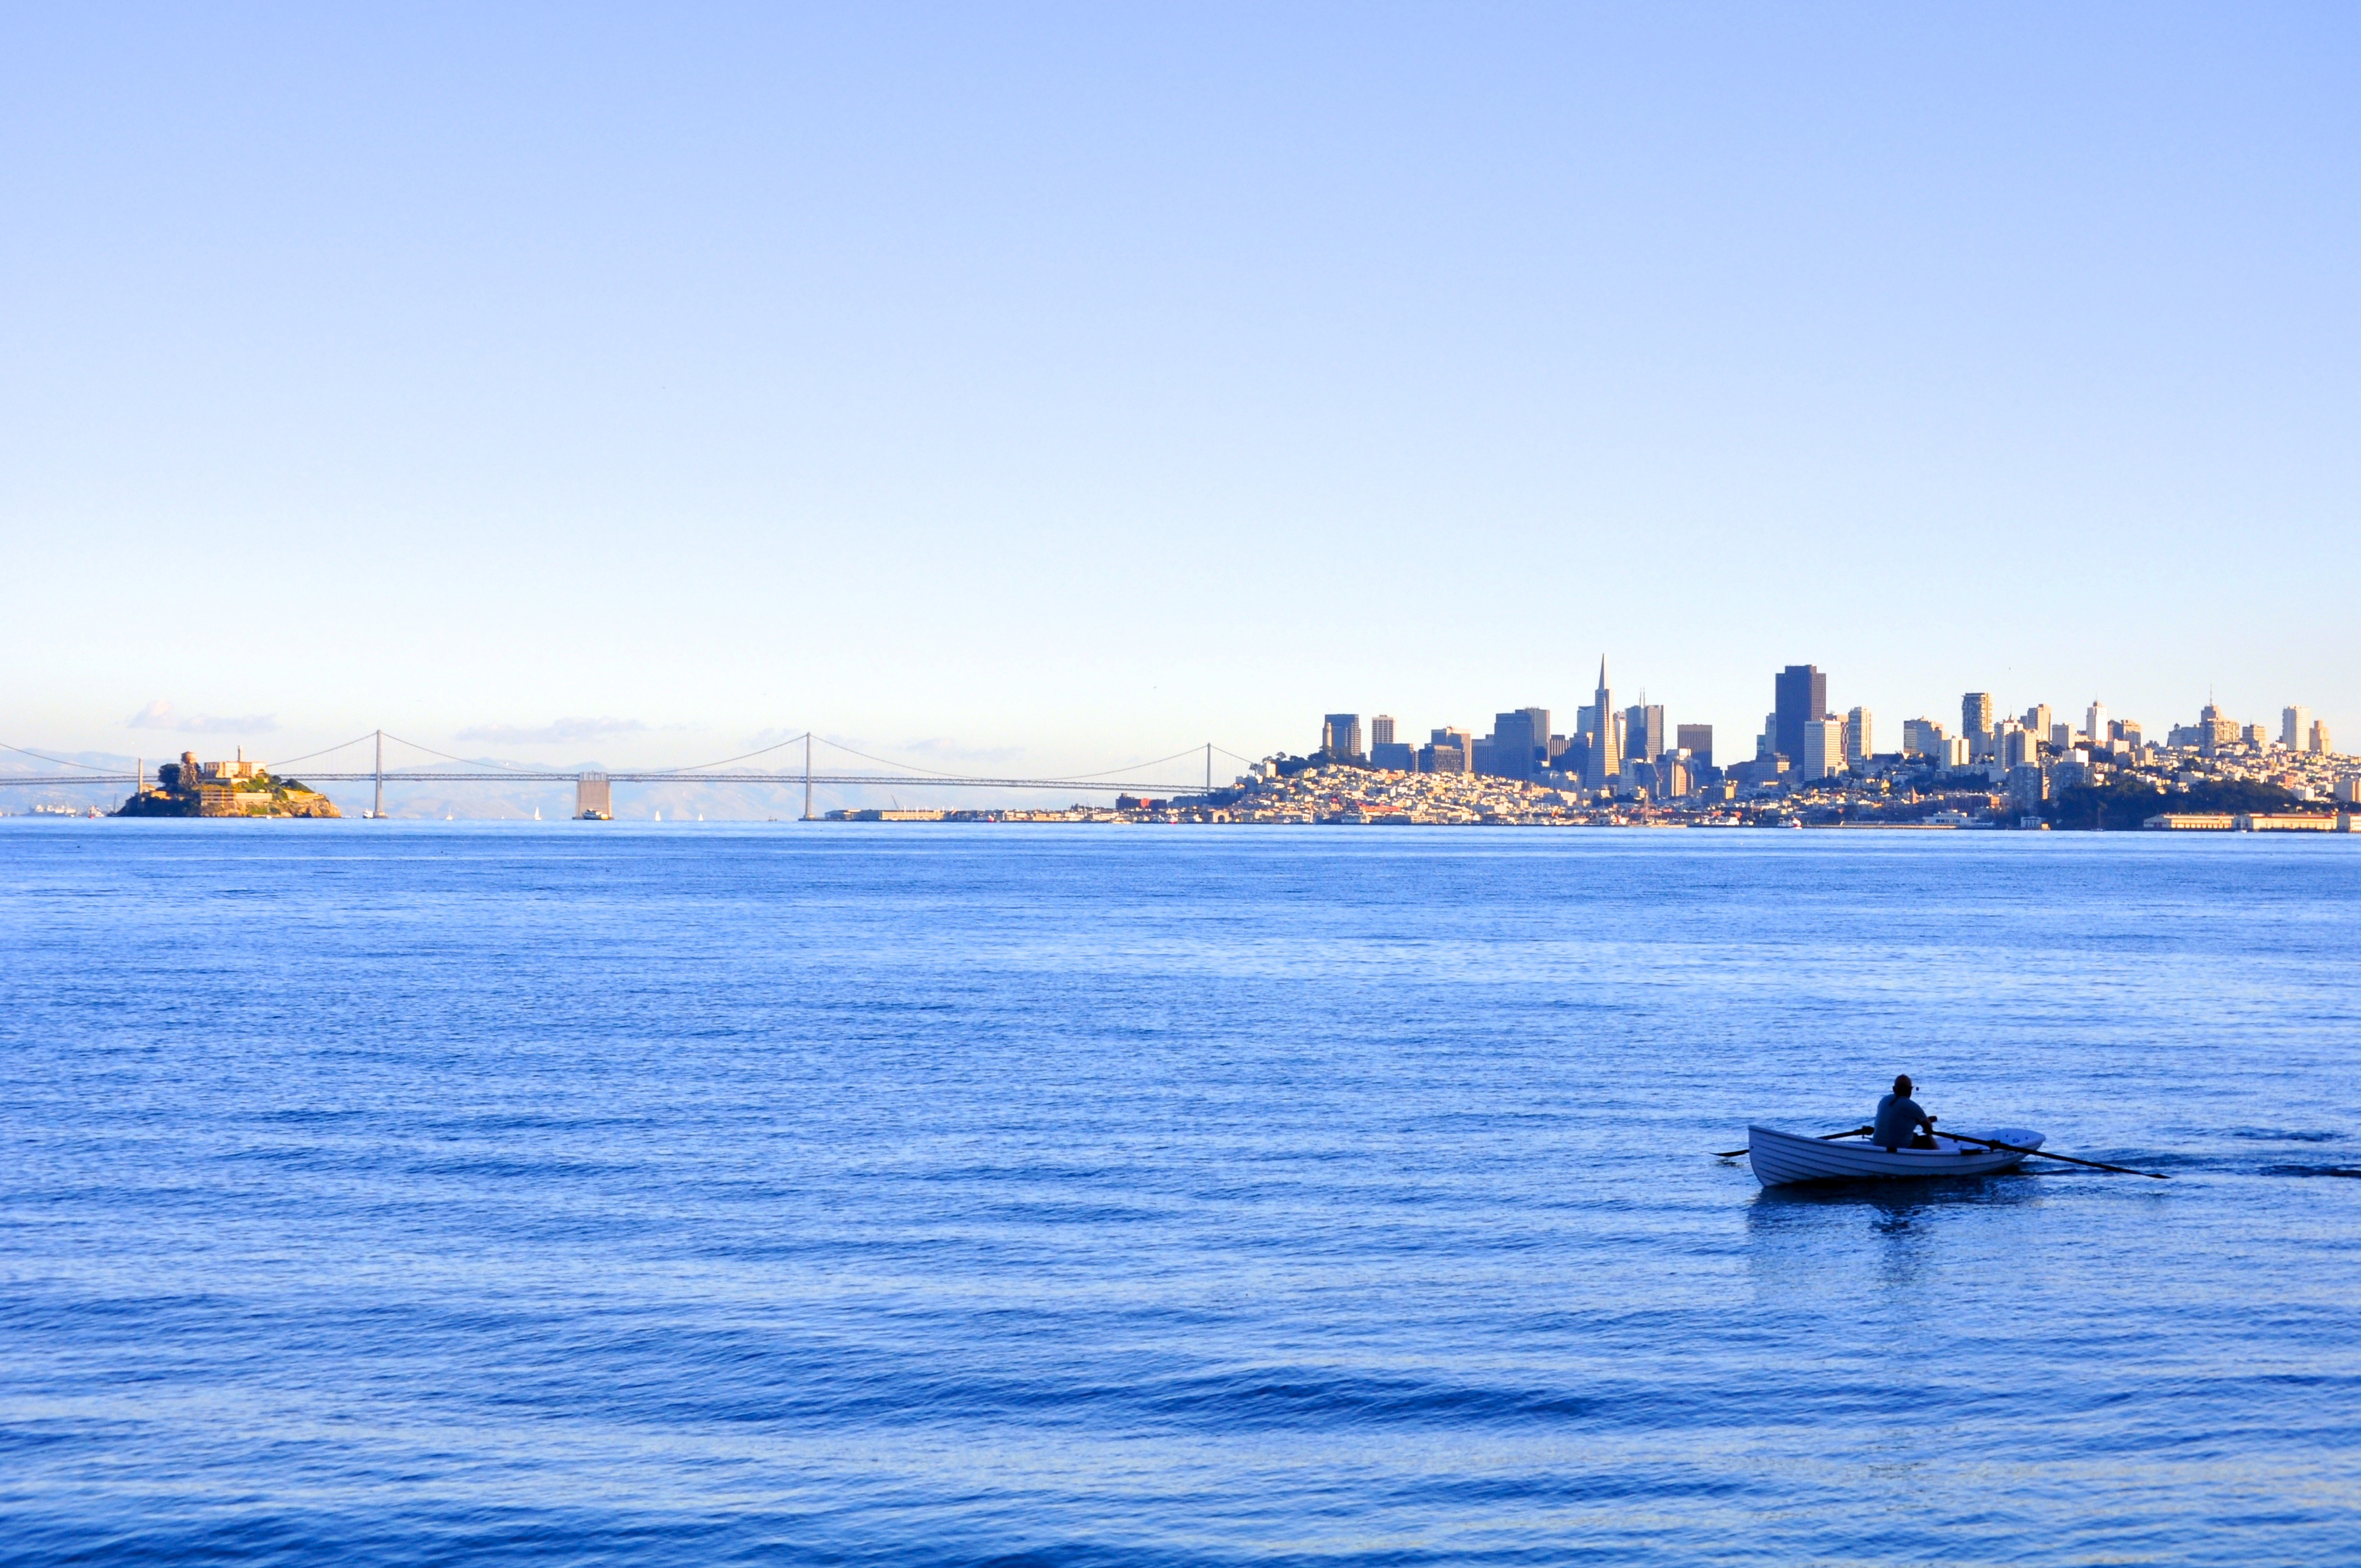
sea, coast, horizon, boat, bridge, skyline, shore, cityscape, golden gate bridge, san francisco, suspension bridge, vehicle, usa, america, bay, harbor, california, rowing boat, boating, watercraft, san francisco bay, bay area, row boat